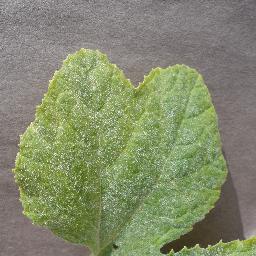
Label: Squash___Powdery_mildew